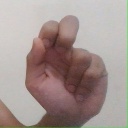
अक्षर: ढ